West Milford, New Jersey

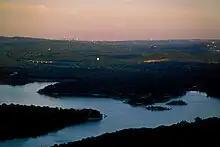
View of Wanaque Reservoir and Manhattan from a mountain near the West Milford-Ringwood border.

According to the United States Census Bureau, the township had a total area of 81.06 square miles (209.94 km), including 75.93 square miles (196.66 km) of land and 5.13 square miles (13.28 km) of water (6.32%).